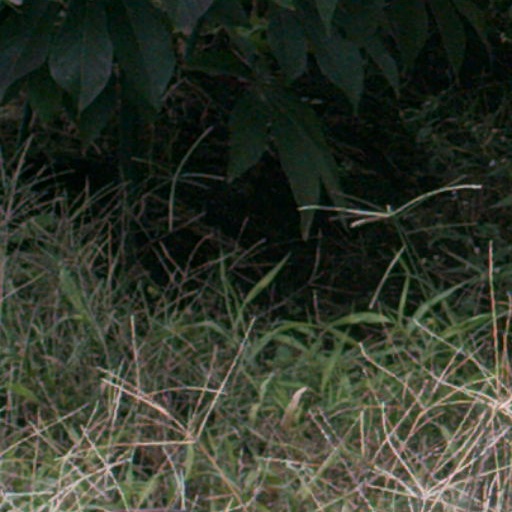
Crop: cassava